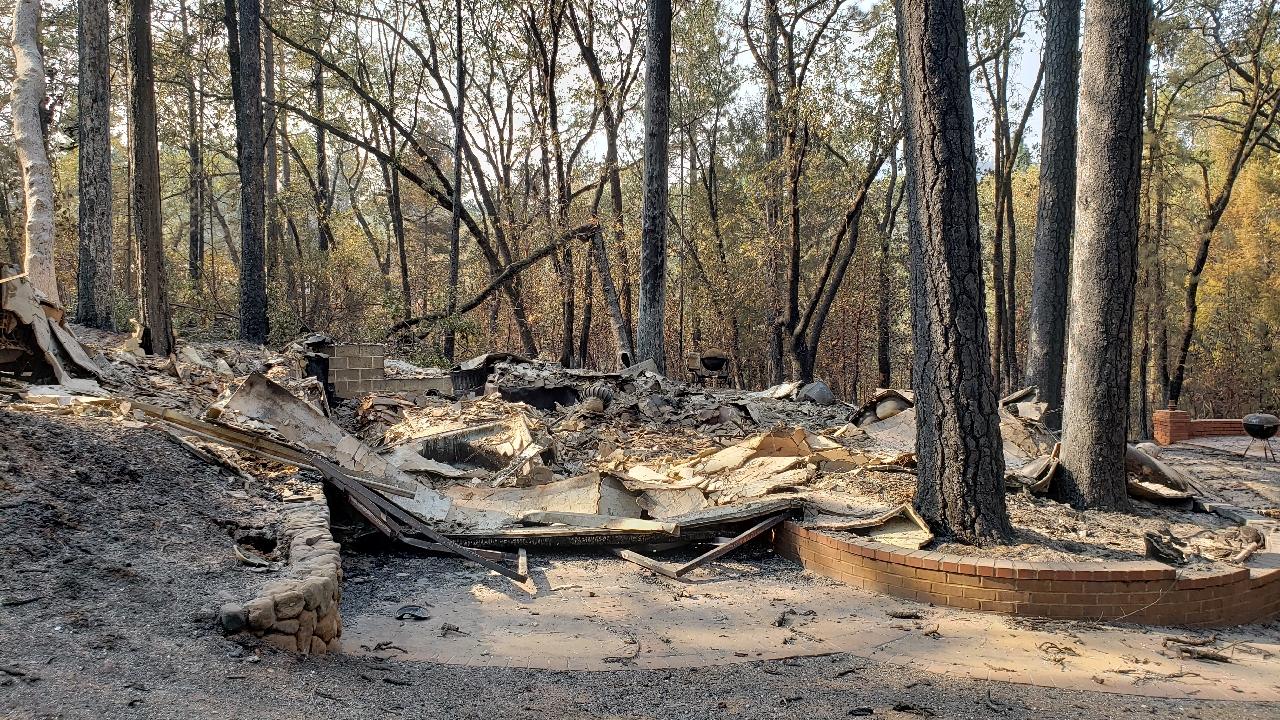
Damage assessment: destroyed